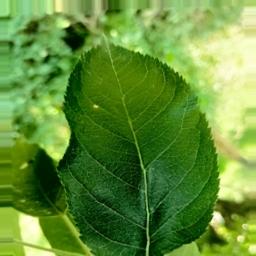
Label: Healthy